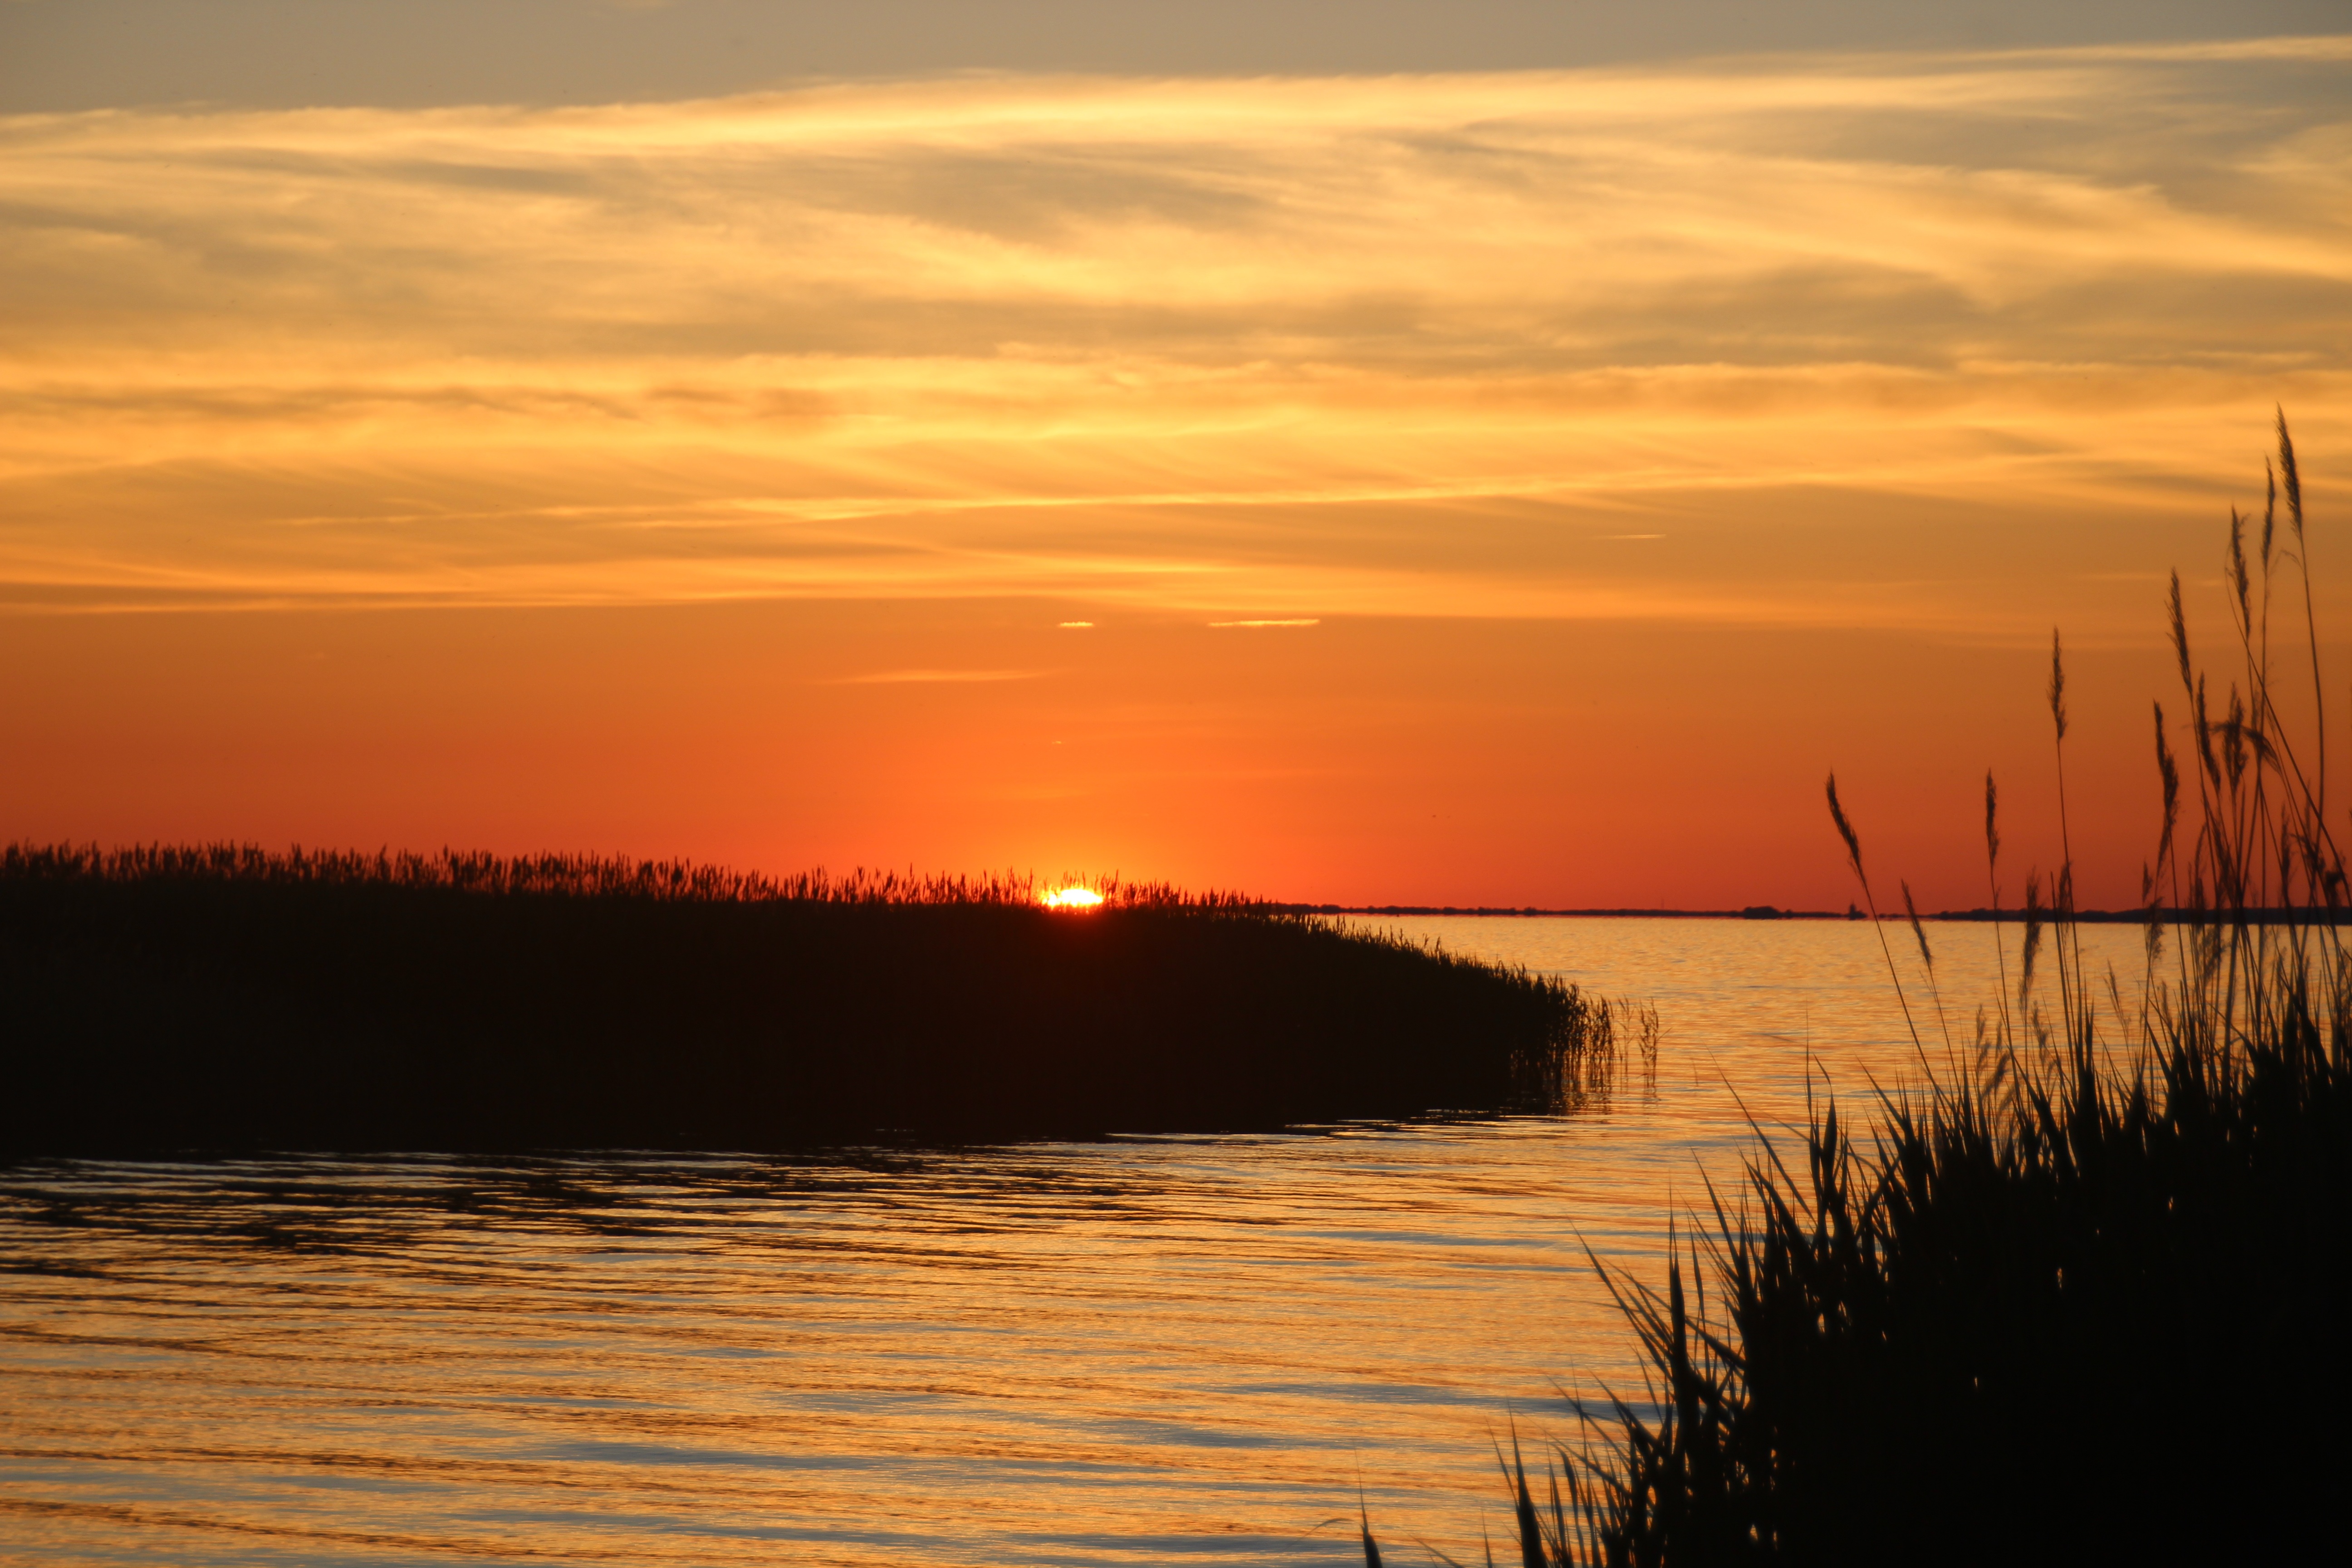
sea, coast, ocean, horizon, cloud, sun, sunrise, sunset, morning, shore, dawn, dusk, evening, orange, loch, booked, baltic sea, afterglow, back light, watercolour